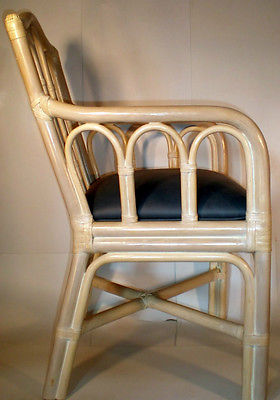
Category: chair